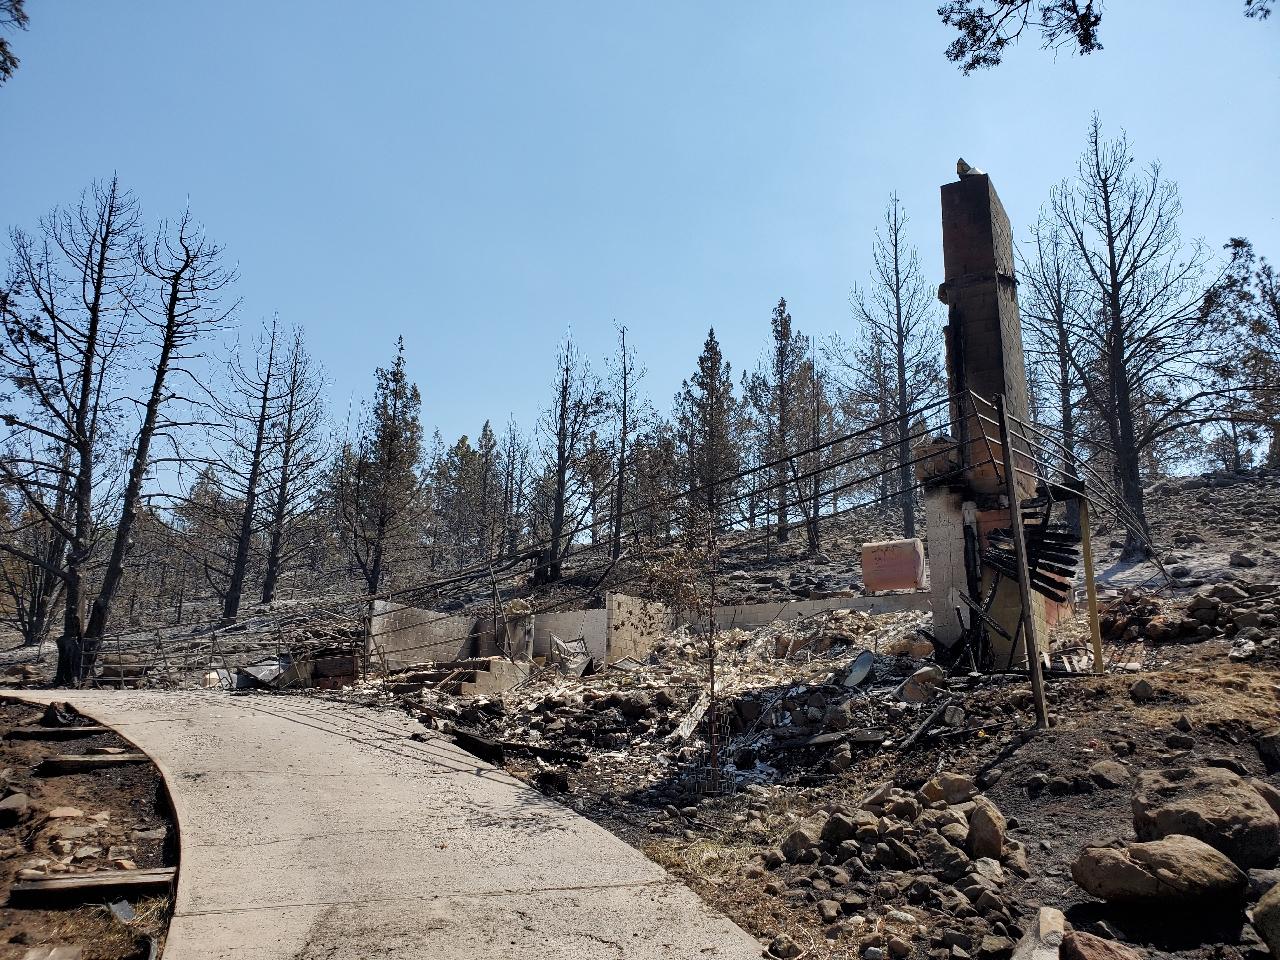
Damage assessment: destroyed